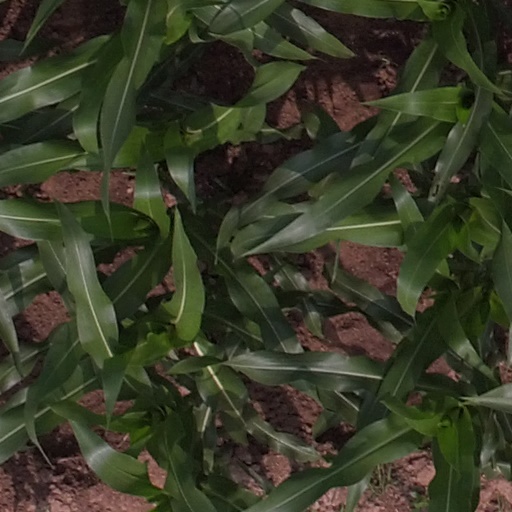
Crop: maize; corn